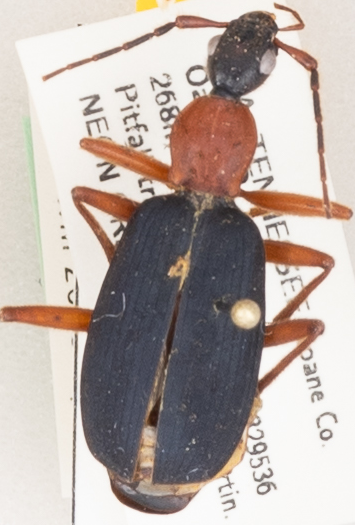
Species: Galerita bicolor
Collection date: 2019-08-21
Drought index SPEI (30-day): -0.438
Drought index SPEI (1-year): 2.09
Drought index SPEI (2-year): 2.09